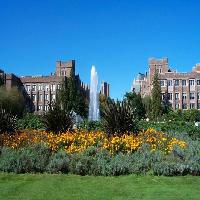
Weather: sun or clear